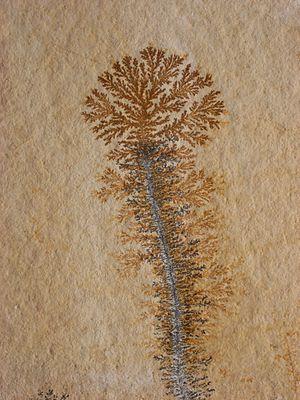
dendrite en calcaire Solnhofen, allemagne Русский: дендрит в известняке Зольнхофен, немецкий